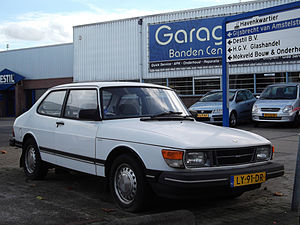
Saab 90
Saab 90 (1984−1986)
Saab 90 var en stor mellemklassebil fra Saab Automobile, fremstillet mellem august 1984 og august 1987.